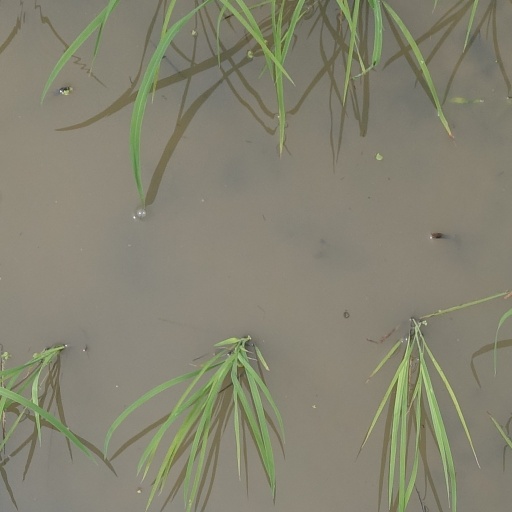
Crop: rice